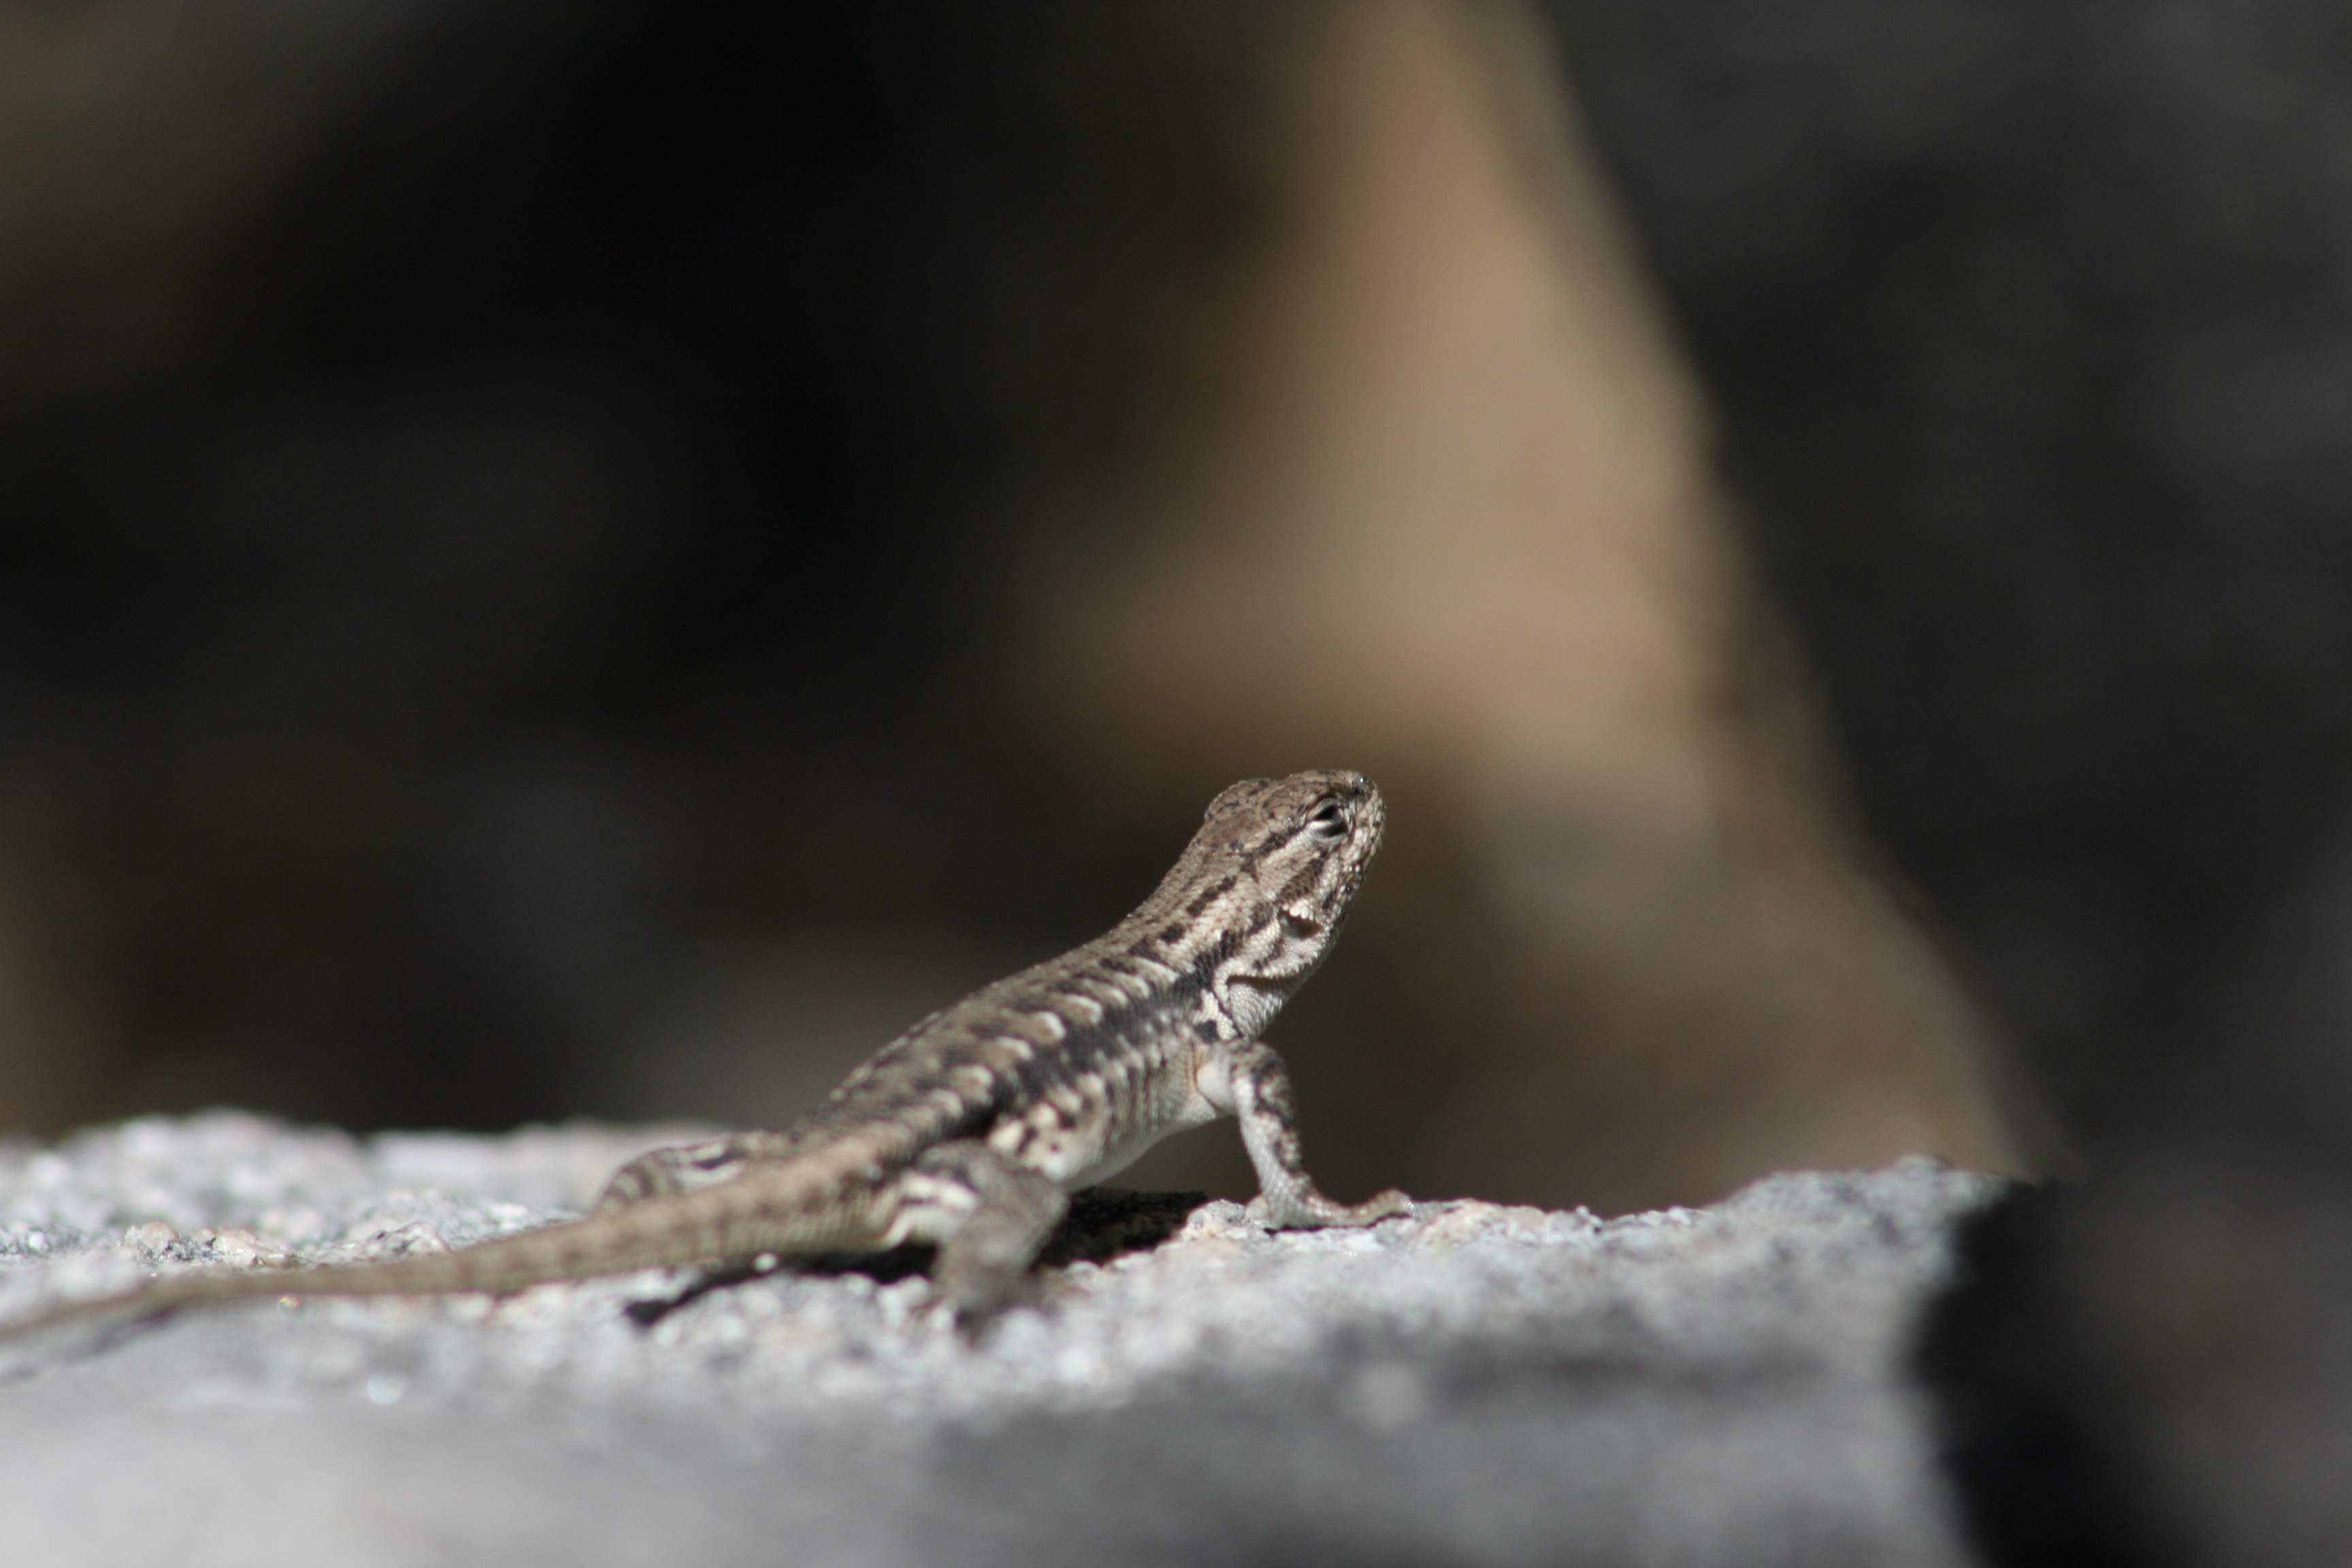
nature, animal, wildlife, wild, small, reptile, fauna, lizard, close up, vertebrate, monster, reptilian, macro photography, scaled reptile